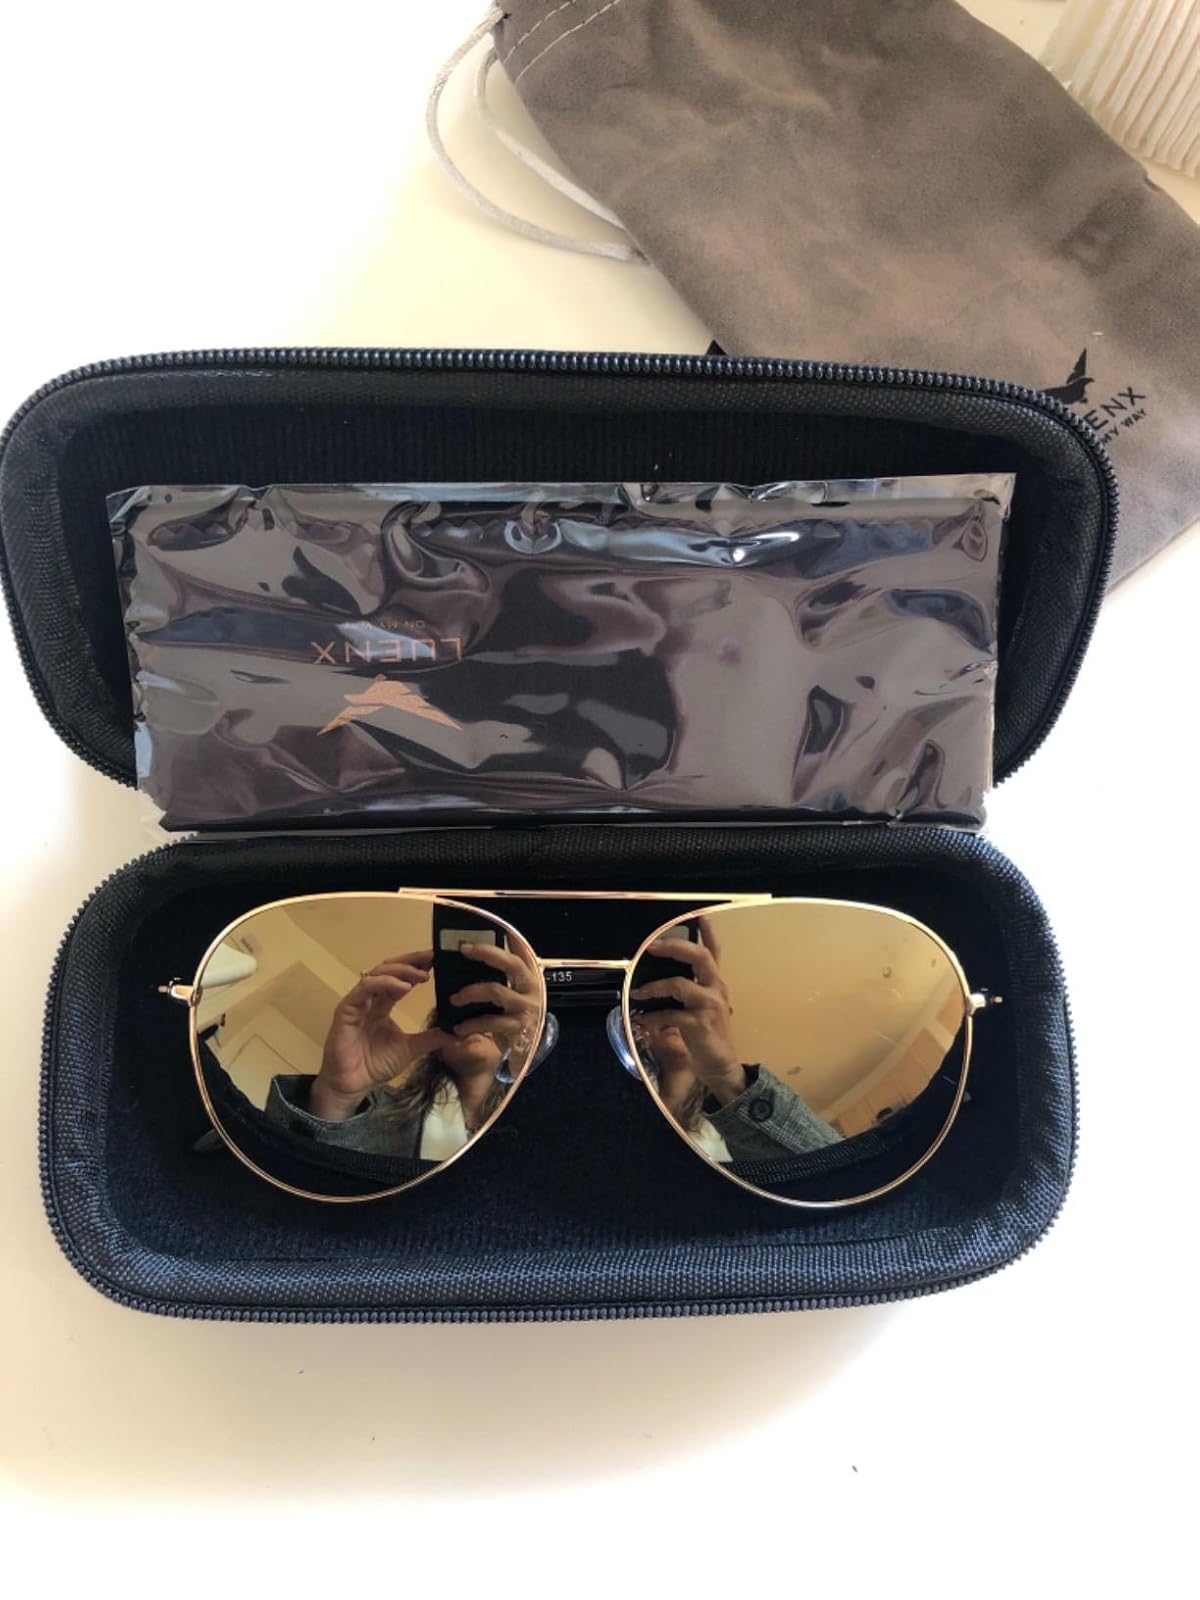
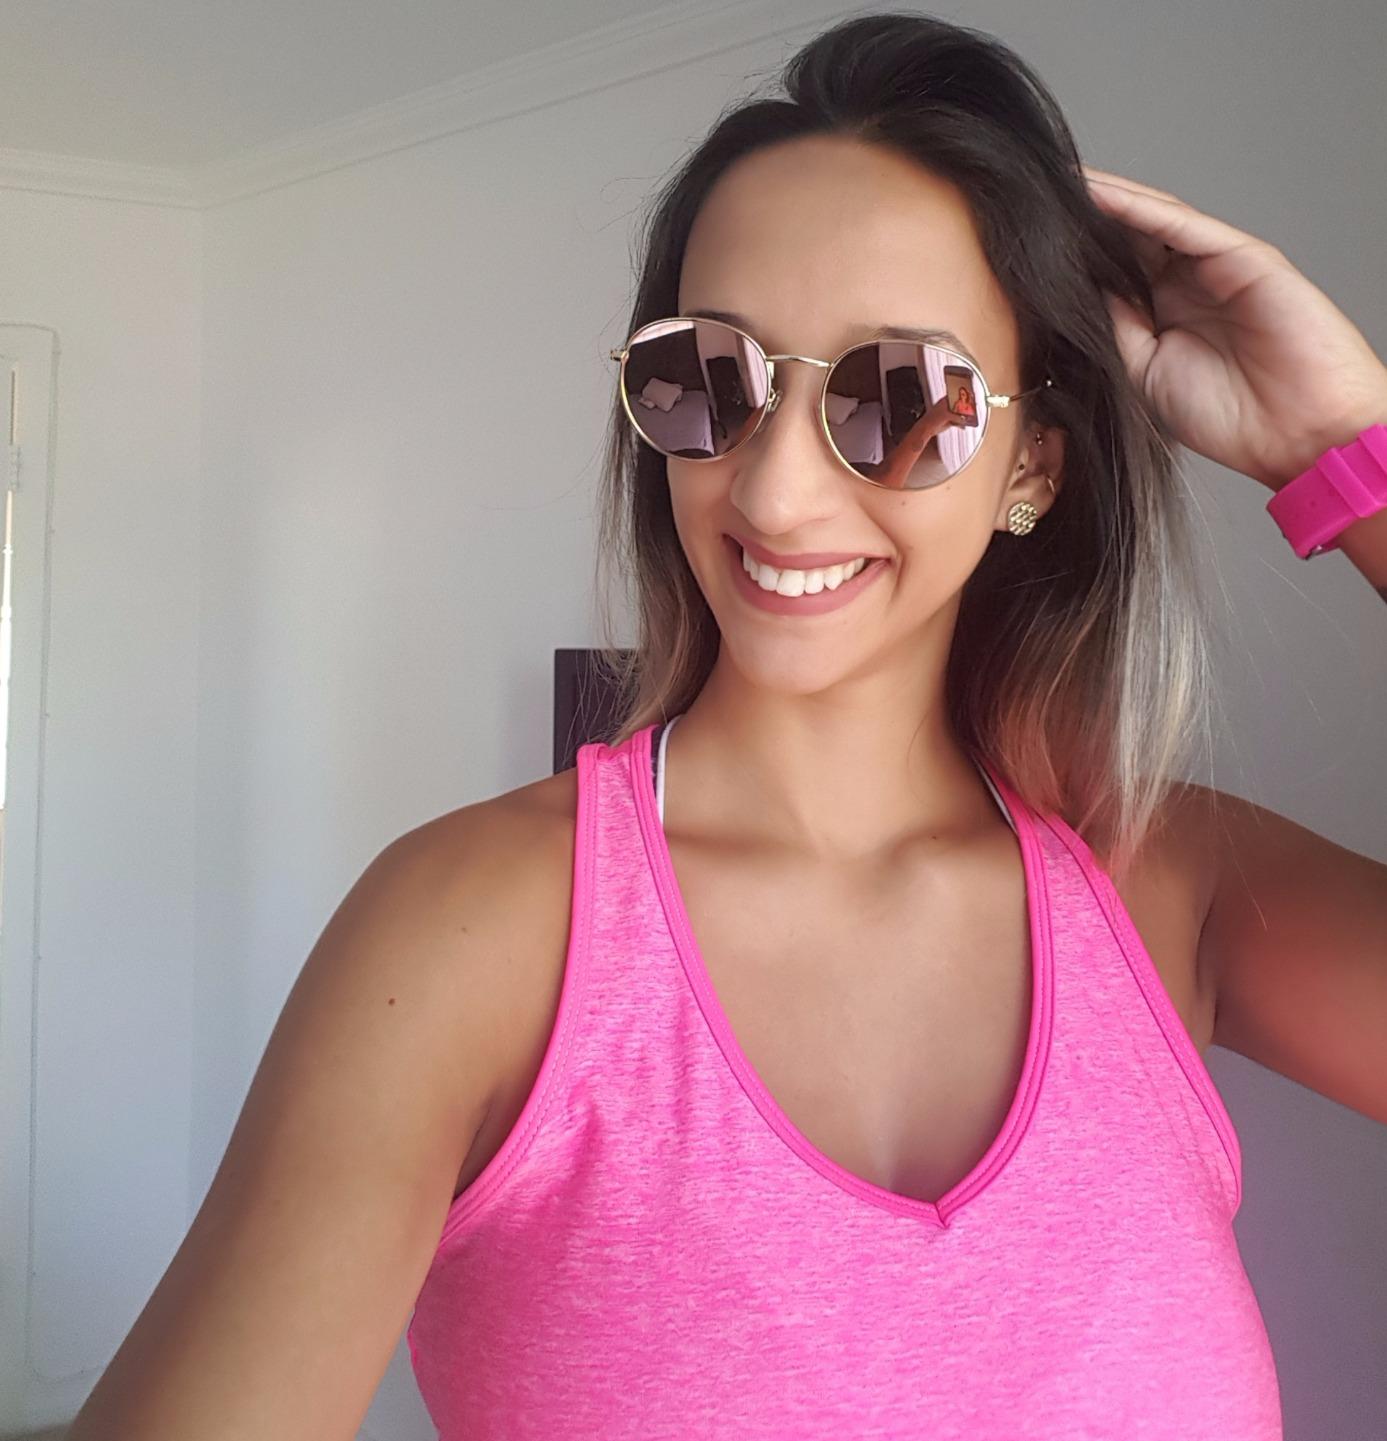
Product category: accessories_sunglasses
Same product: no